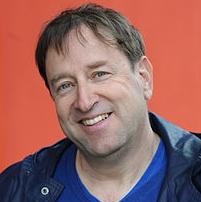
Age: 55